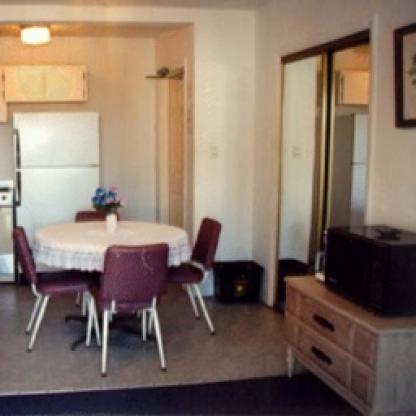
Scene: Indoor